Strikers 1945 Plus

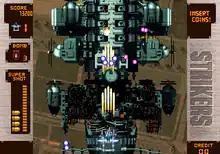
Arcade version screenshot, showing a P-38 Lightning engaging in a battle against Battle Air Ship Iron Casket.

"Strikers 1945 Plus" is a vertically scrolling shoot 'em up game similar to "Strikers 1945 II", where players chooses one of the six World War II-era fighter planes through eight stages, with the first four being played in random order. Players collect weapon power-ups, bombs and gold bars for points. Each plane is equipped with a unique "supershot", which is charged by damaging enemies and fired by holding then releasing the fire button. Supershots can be stored but the number varies from plane to plane. Using a bomb results in a large friendly fighter swooping onto the screen and blocking shots while returning fire for a few seconds. Unlike previous entries, "Plus" is played on a horizontal screen but in a cropped view with each side showing a status bar, while alterations to the gameplay had been made. A respawn system where players immediately starts at the location they died at is used. A hit by enemy fire results in losing a live, as well as a penalty of decreasing the plane's firepower to his original state and the game is over once all lives are lost, unless the players insert more credits into the arcade machine to continue playing.